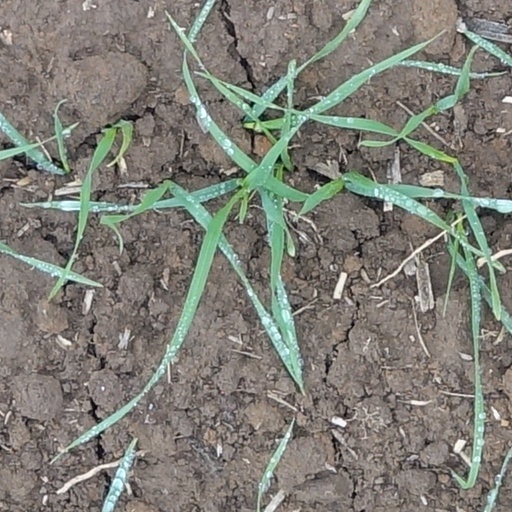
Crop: wheat